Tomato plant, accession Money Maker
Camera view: horizontal (90 deg, fisheye); turntable rotation: 300 degrees
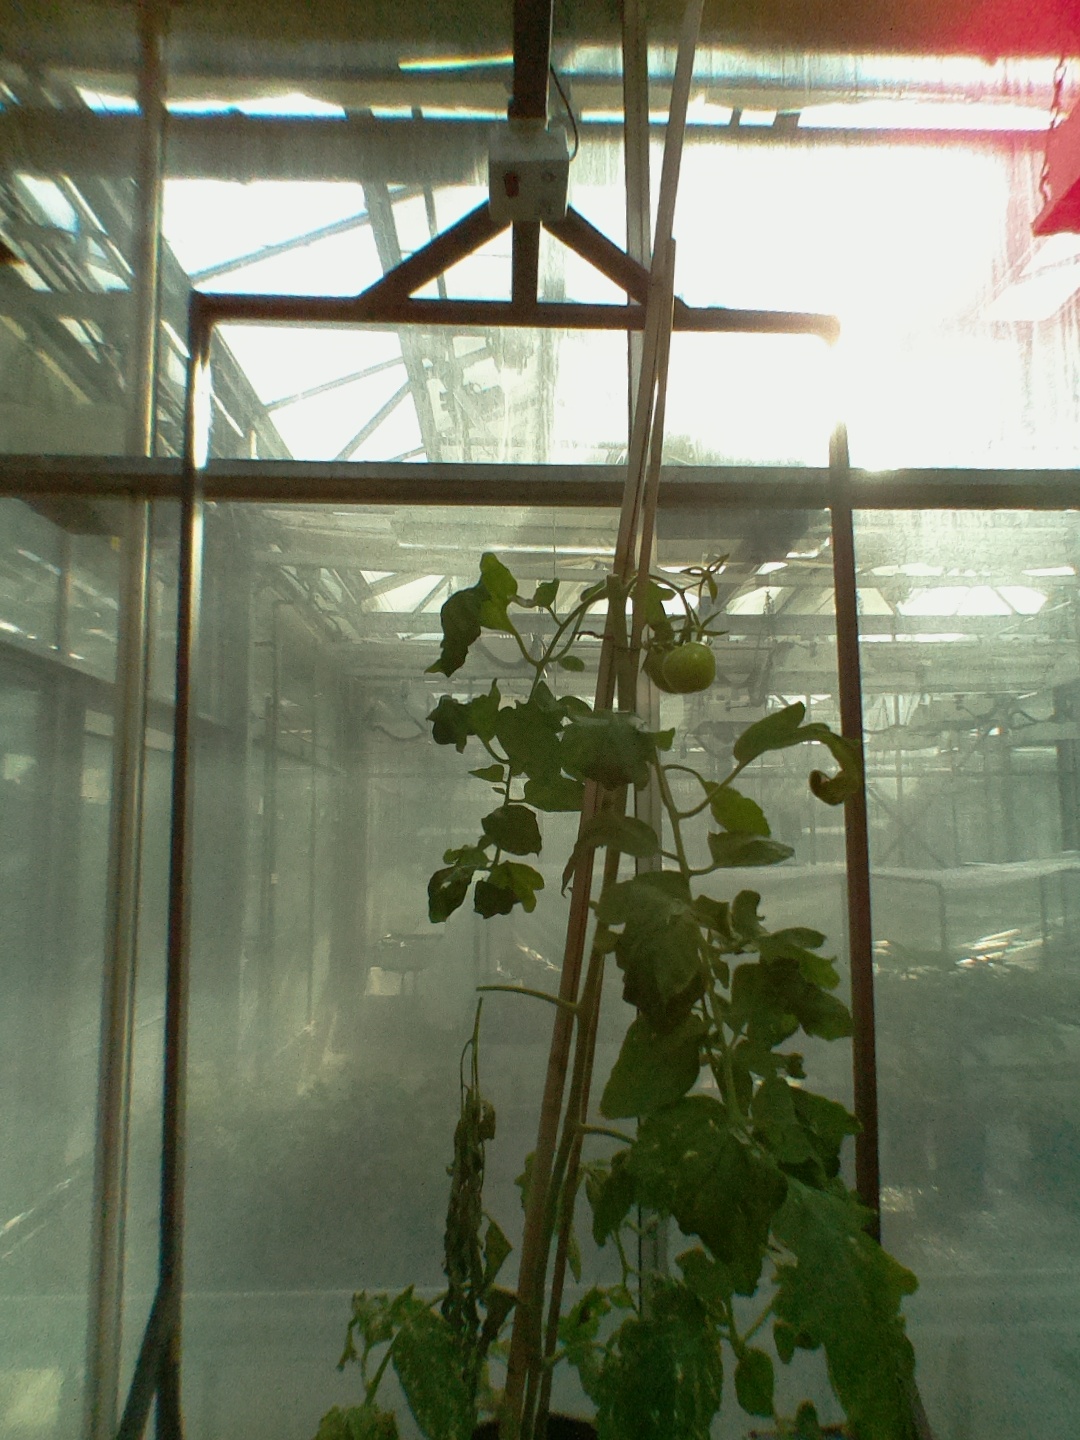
BBCH growth stage 73: 30%-40% of final fruit size